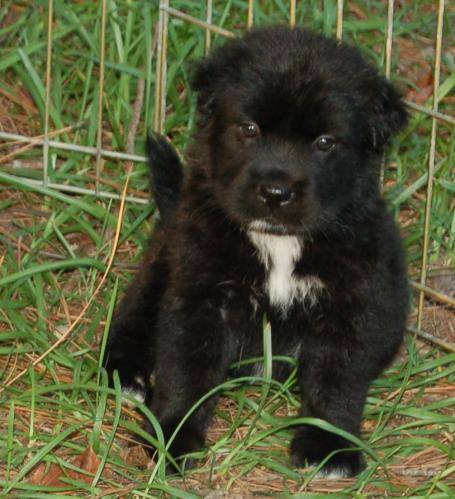
Label: dogs